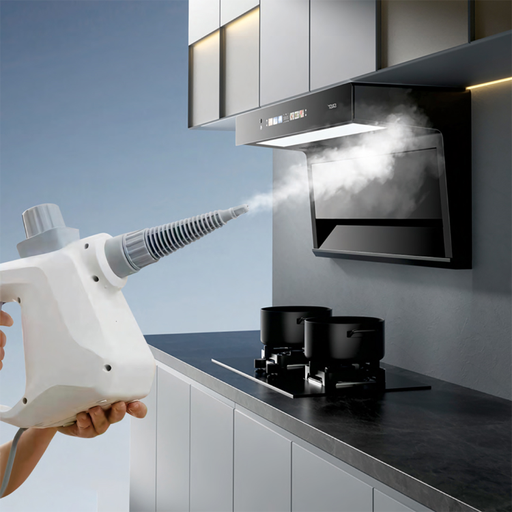
קטגוריה: שתי מתנות לבחירה
תיאור: מכשיר ניקוי עוצמתי בלחץ קיטור
דגם: STEAMFORCE-100
מידע נוסף: מתנה קטנה